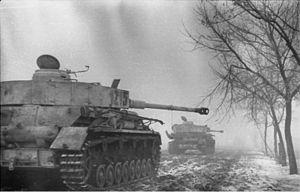
La bataille du Dniepr est une bataille de la Seconde Guerre mondiale, qui peut être considérée comme l'une des plus gigantesques batailles de l'histoire, mobilisant des deux côtés jusqu'à quatre millions de soldats et s'étendant sur un front de 1 400 kilomètres. Durant cette campagne de quatre mois, la rive gauche du Dniepr fut libérée de la présence militaire nazie par les forces soviétiques, qui franchirent en force le fleuve et créèrent plusieurs têtes de ponts sur sa rive droite, tout en libérant Kiev alors aux mains des Allemands depuis l'été 1941.